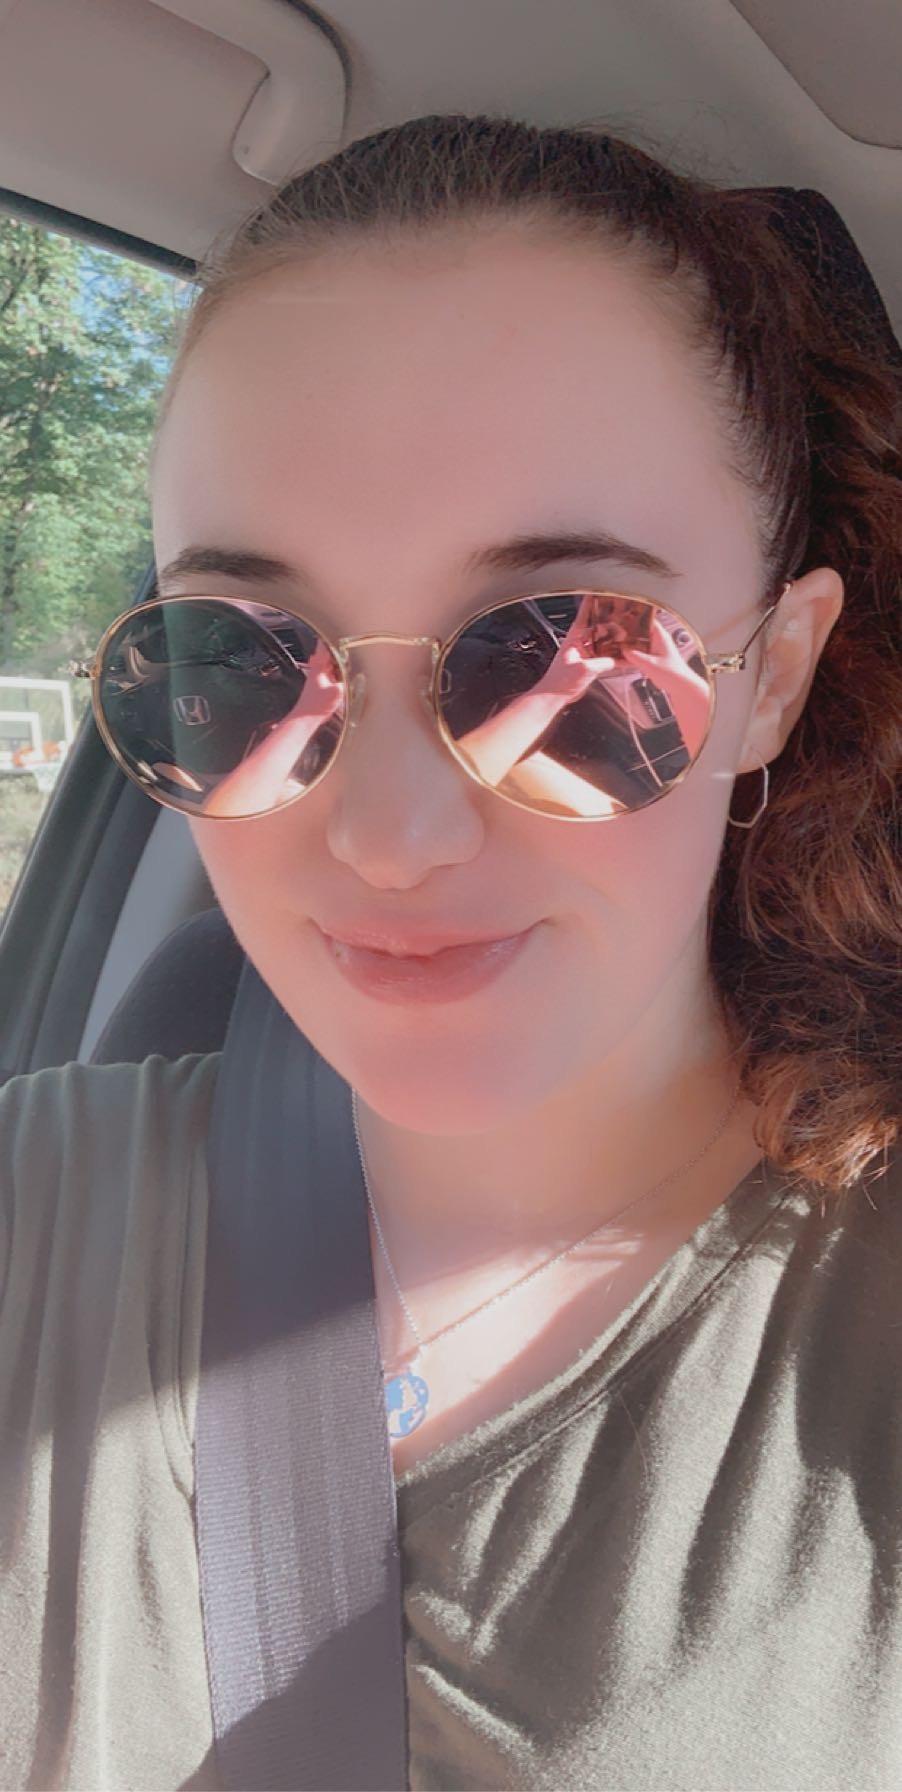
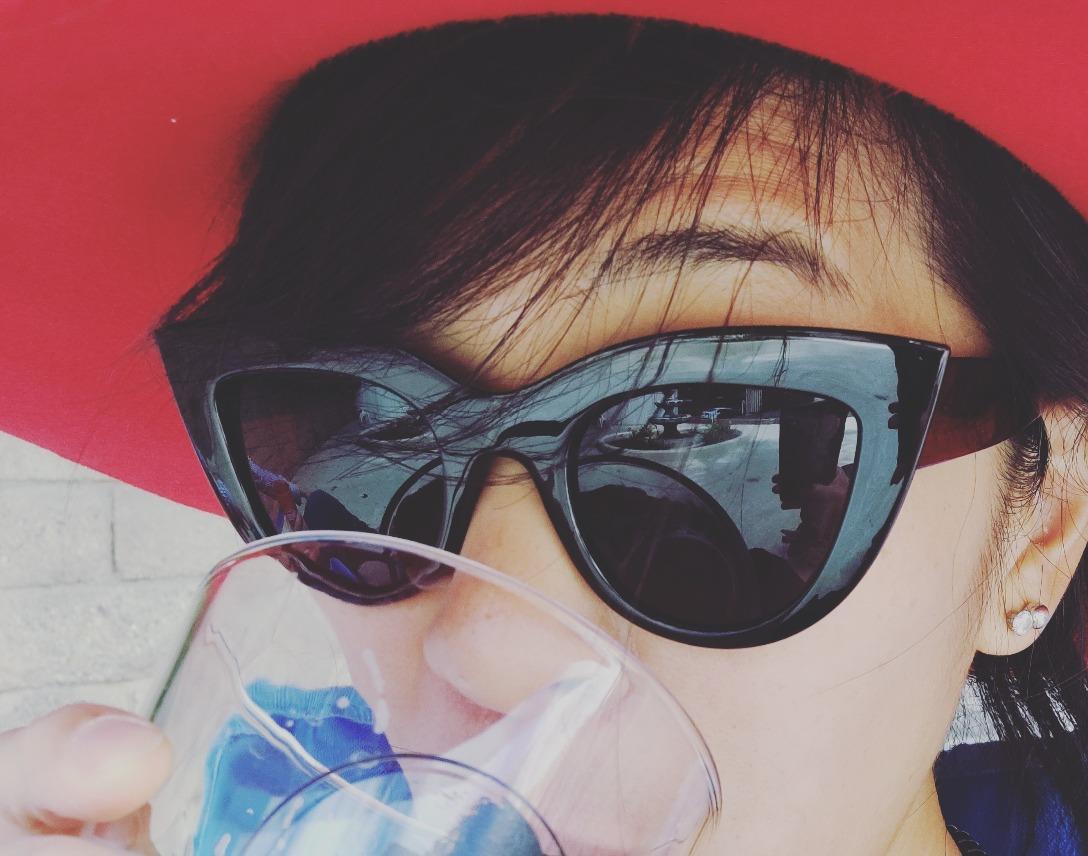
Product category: accessories_sunglasses
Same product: no